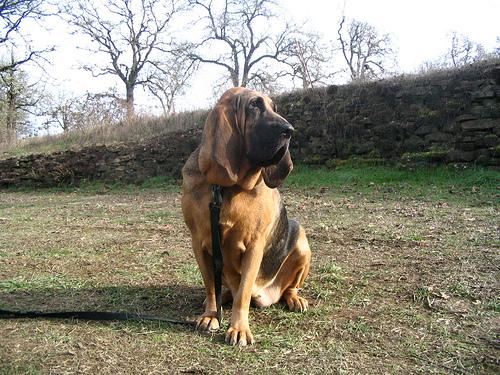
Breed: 207-n000044-bloodhound